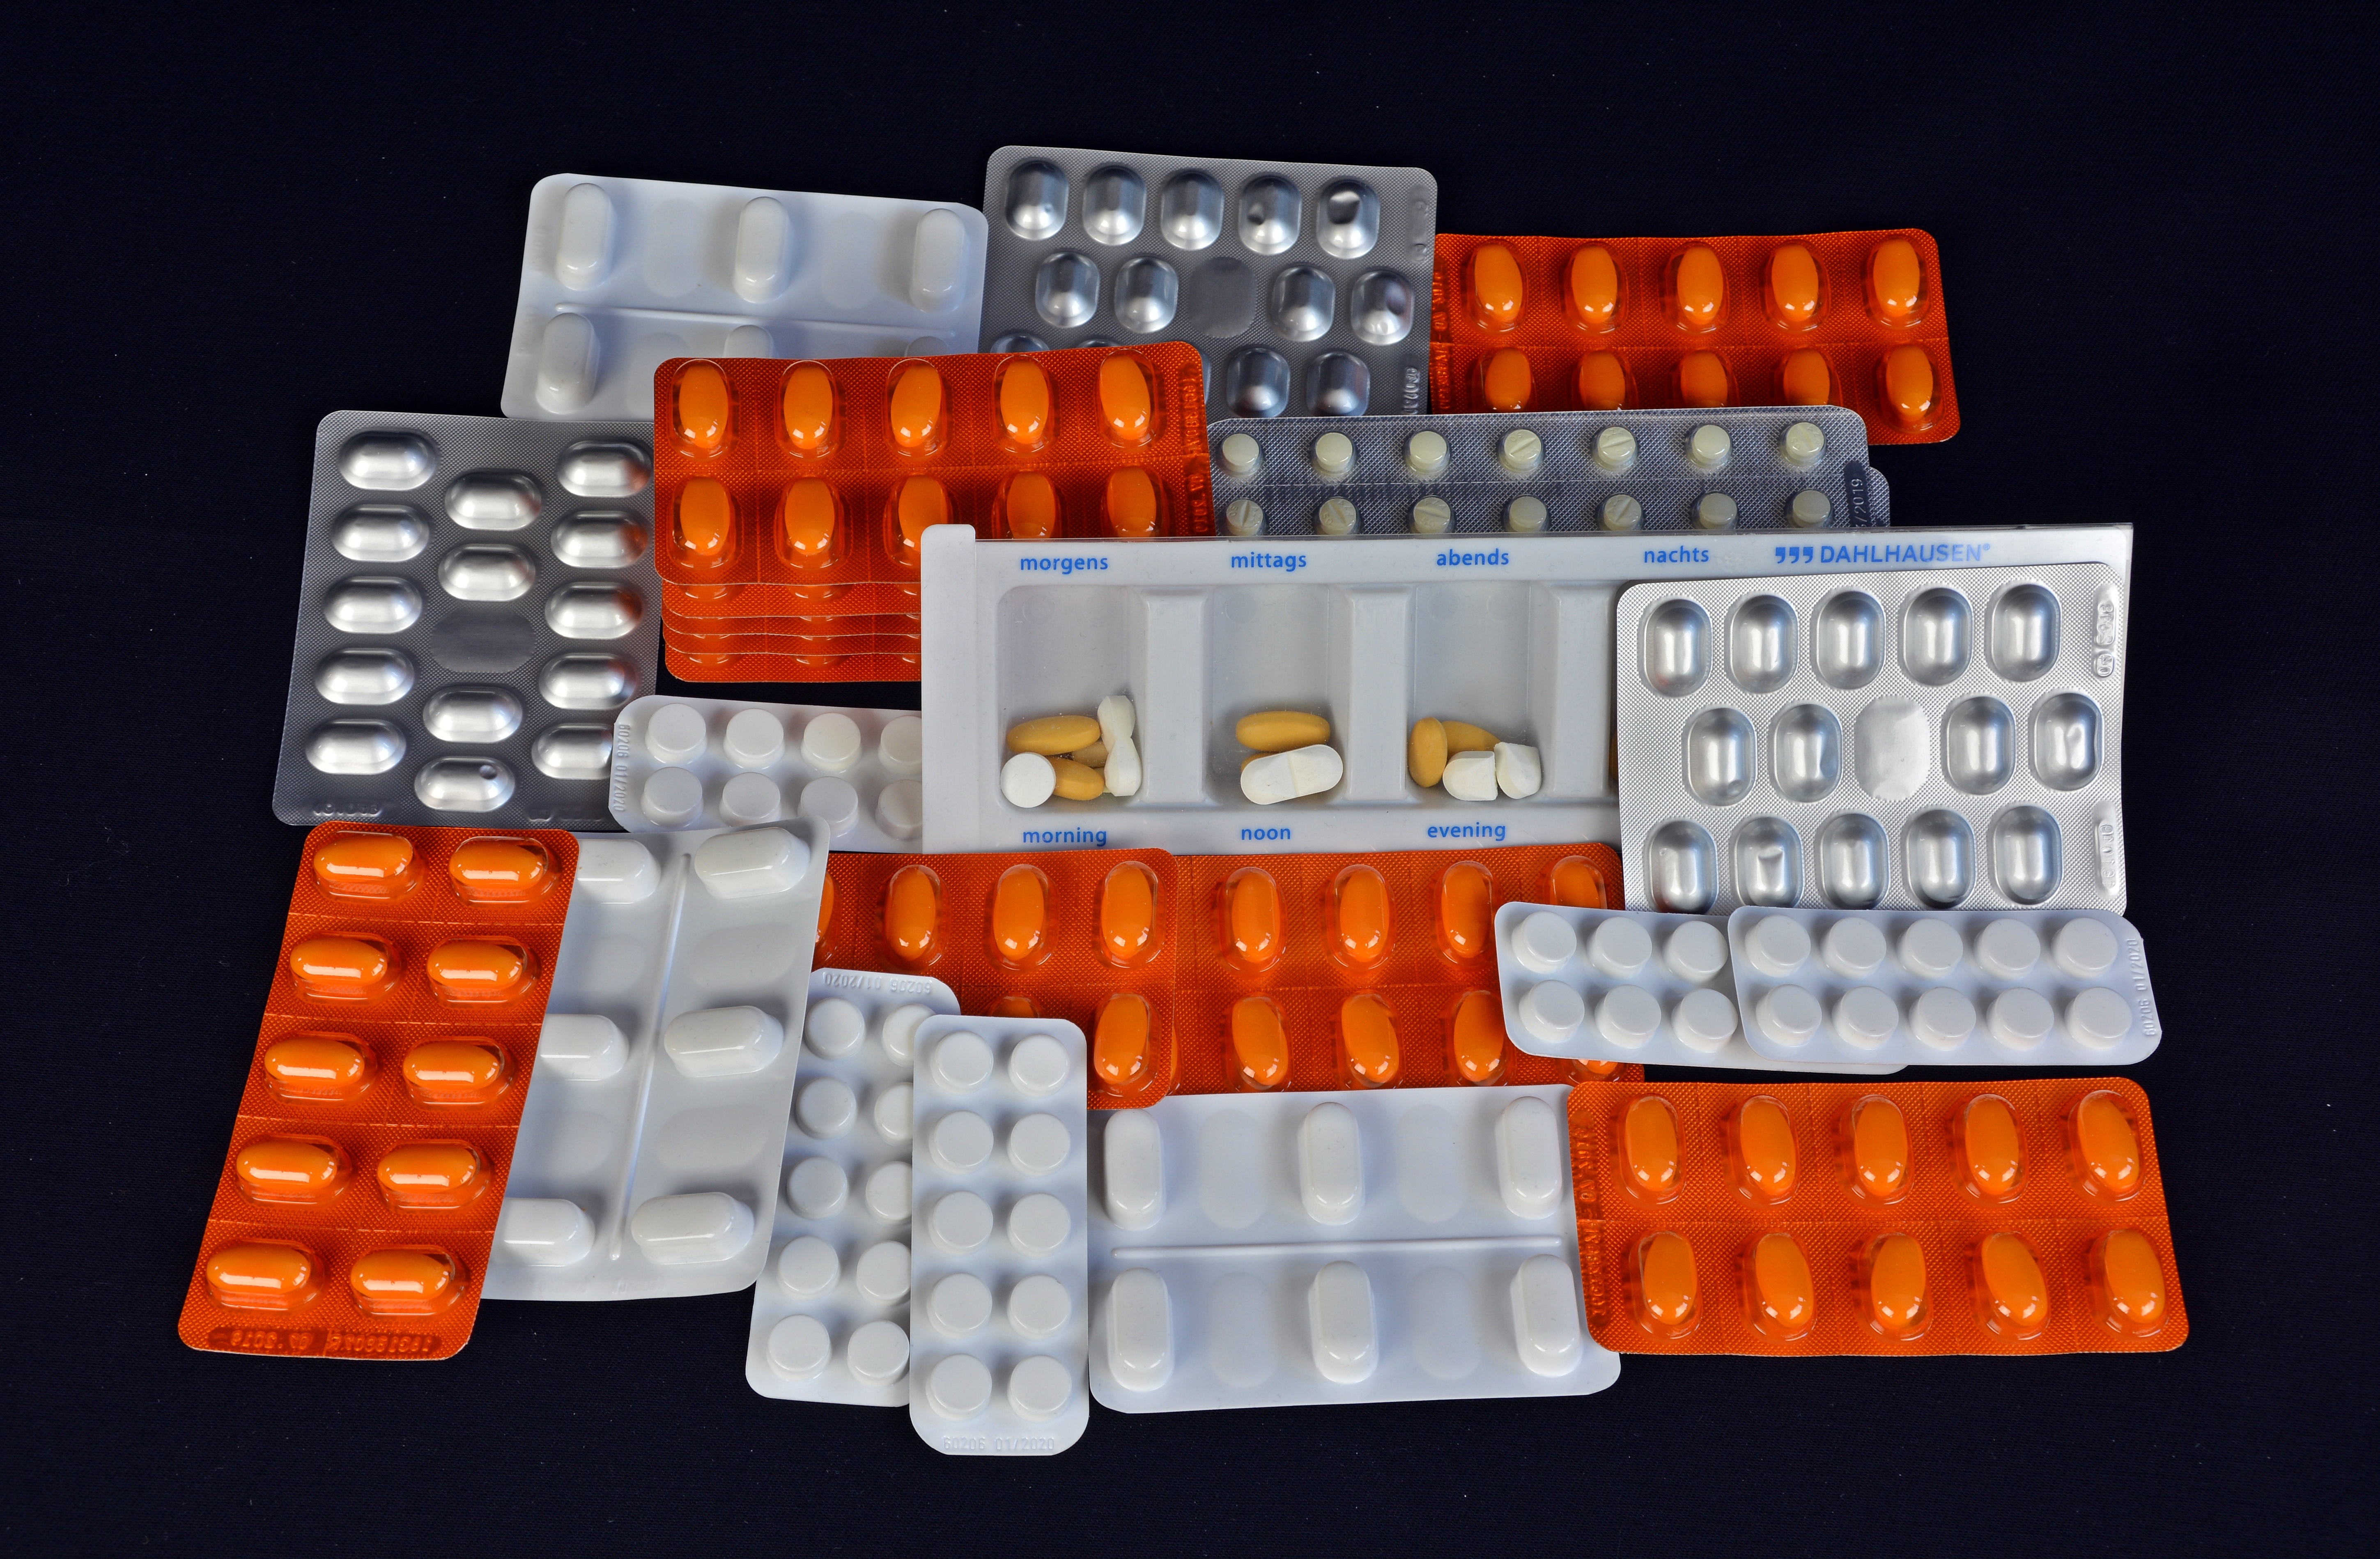
medicine, heal, pharmacy, drug, pills, games, bless you, tablets, ill, medical, healthcare, view packaging, pharmaceutical form, blister pack